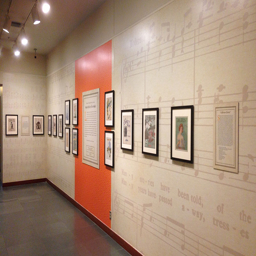
songs in the key of exhibit